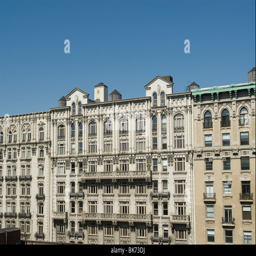
apartment building in the neighborhood .